Mårten Hagström

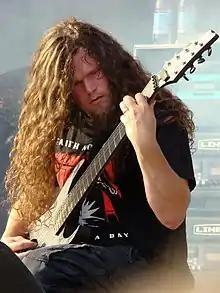
Hagström performing in 2008

Hagström's main guitar is an Ibanez Custom 8-String M8M which feature RG-shaped alder or Iceman-shaped swamp ash bodies with 5-piece maple/Bubinga neck-thru necks (29.4" {746.76 mm}), rosewood fingerboards (no inlays), fixed bridge (actually an Ibanez FX-Edge fixed tremolo), one volume, one tone, and one Lundgren Model 8 pickup. He uses .9-.70 gauge strings, tuned down half a step. Up until the late '90s, both Hagström and Thordendal used Ibanez 7-string guitars (initially Universe models, then single-pickup variations of the RG7620 and RG7621 for Thordendal and Hagström respectively) before moving to Nevborn 8-string guitars during the "Nothing" era. The group found the Nevborns to be somewhat unstable while touring and when Ibanez communicated a desire to try building them 8-string guitars they accepted the offer.